Saraswati

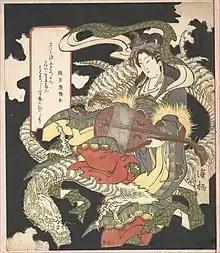
Japanese illustration of Benzaiten (Sarasvati) riding a dragon

Other than Brahma, Sarasvati has also been associated with the preserver god Vishnu, a connection which might stem established connection of Sarasvati and Indra from the "Rigveda" (VI.49.7). In many sculpture of Vishnu common during mediaeval era, particularly in the region of Bengal, Sarasvati replaces Bhumi as his second wife, making Sarasvati the co-wife of the goddess Lakshmi. Both of these goddesses flank Vishnu and assist him his role.